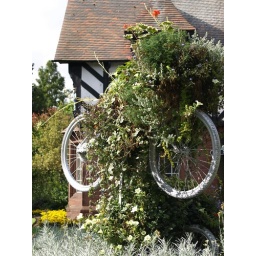
Bicycle as a flower basket in Chester